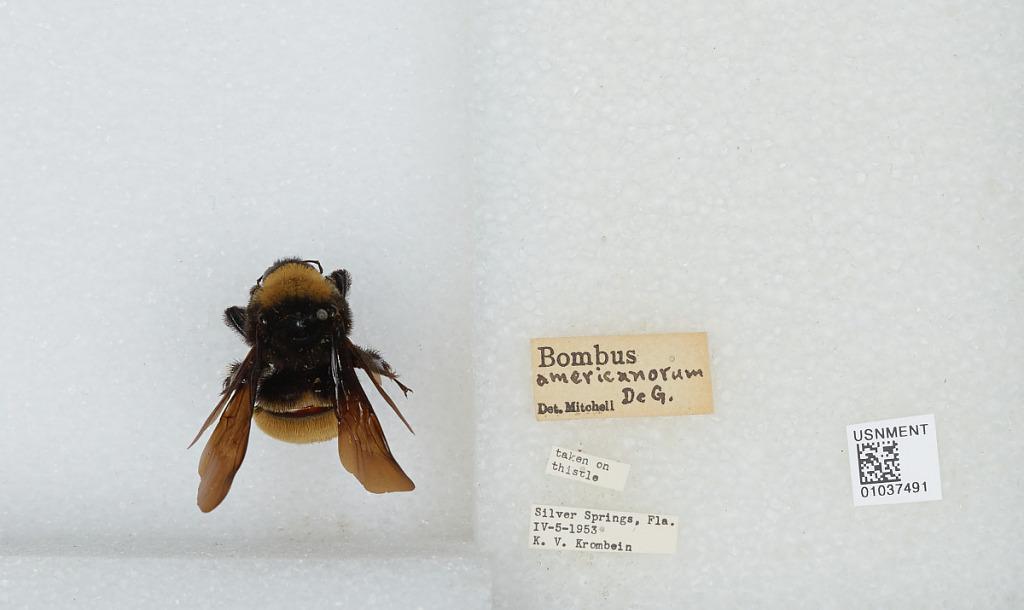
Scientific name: Bombus (Fervidobombus) pensylvanicus pensylvanicus (De Geer)
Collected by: K. Krombein
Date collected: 1953-4-5
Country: United States
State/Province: Florida
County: Marion
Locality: Silver Springs
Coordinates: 29.2164, -82.0578